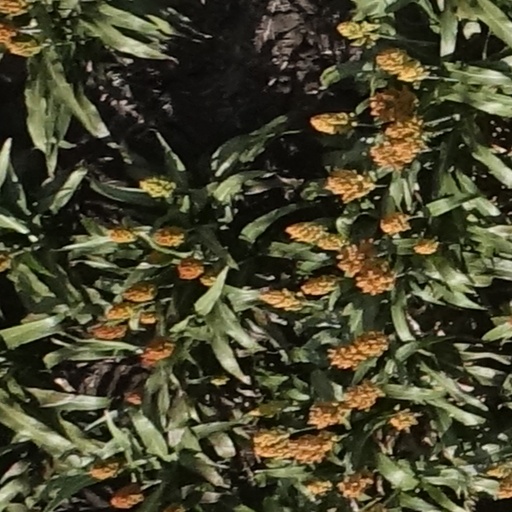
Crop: sorghum